Witold Nowacki

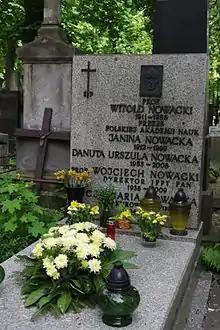
The grave of Witold Nowacki in Warsaw

He was born in Zakrzewo in Poland on 20 July 1911, the son of Ludwik Nowacki and his wife, Bronislawa Czyzewska.